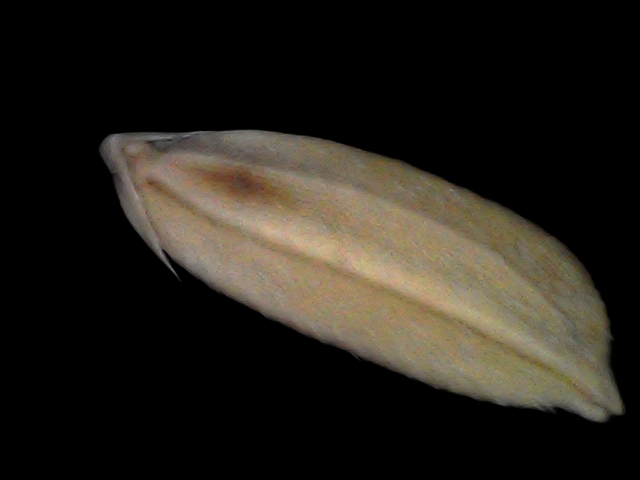
Rice variety: Br22